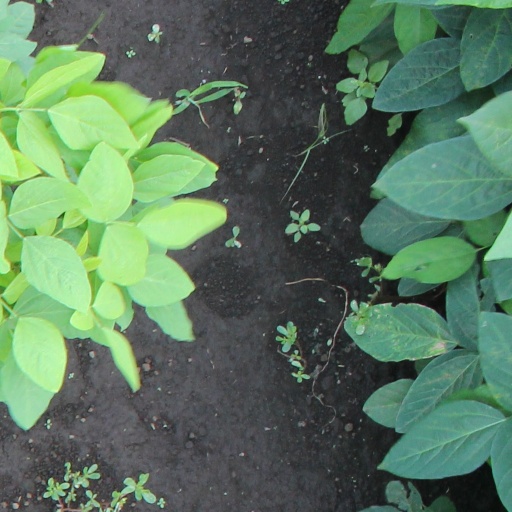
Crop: soybean